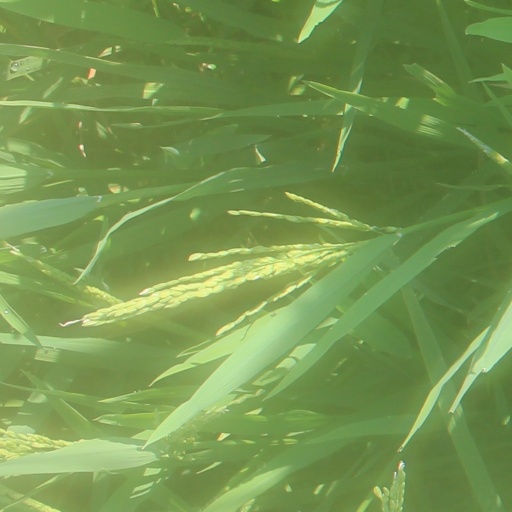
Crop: rice